Kite landboarding

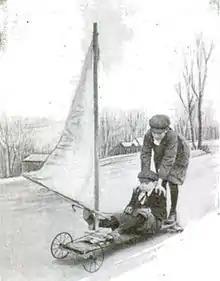
A young boy's 1916 "windmobile". (Popular Science Monthly, Feb 1916, p170)

An early form of the wheeled landboard was invented by children in New York state in 1916 using roller skates, baby carriage wheels, a wooden board and a cloth sail: